Jakub Banaszek

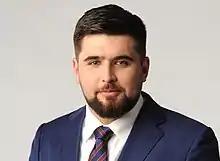
Jakub Banaszek

Jakub Michał Banaszek (born 24 June 1991 in Chełm) is a Polish politician. Since 2018 he is the mayor of Chełm. Currently he is one of the youngest city mayors in Poland. He is a member of Agreement.